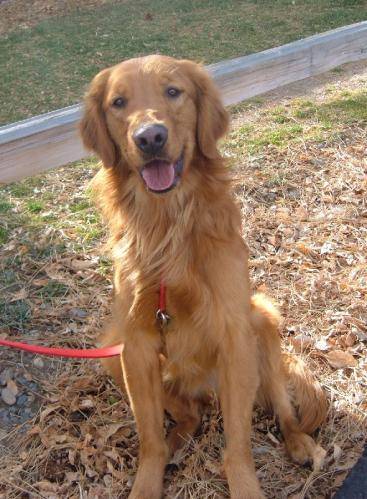
Label: dog